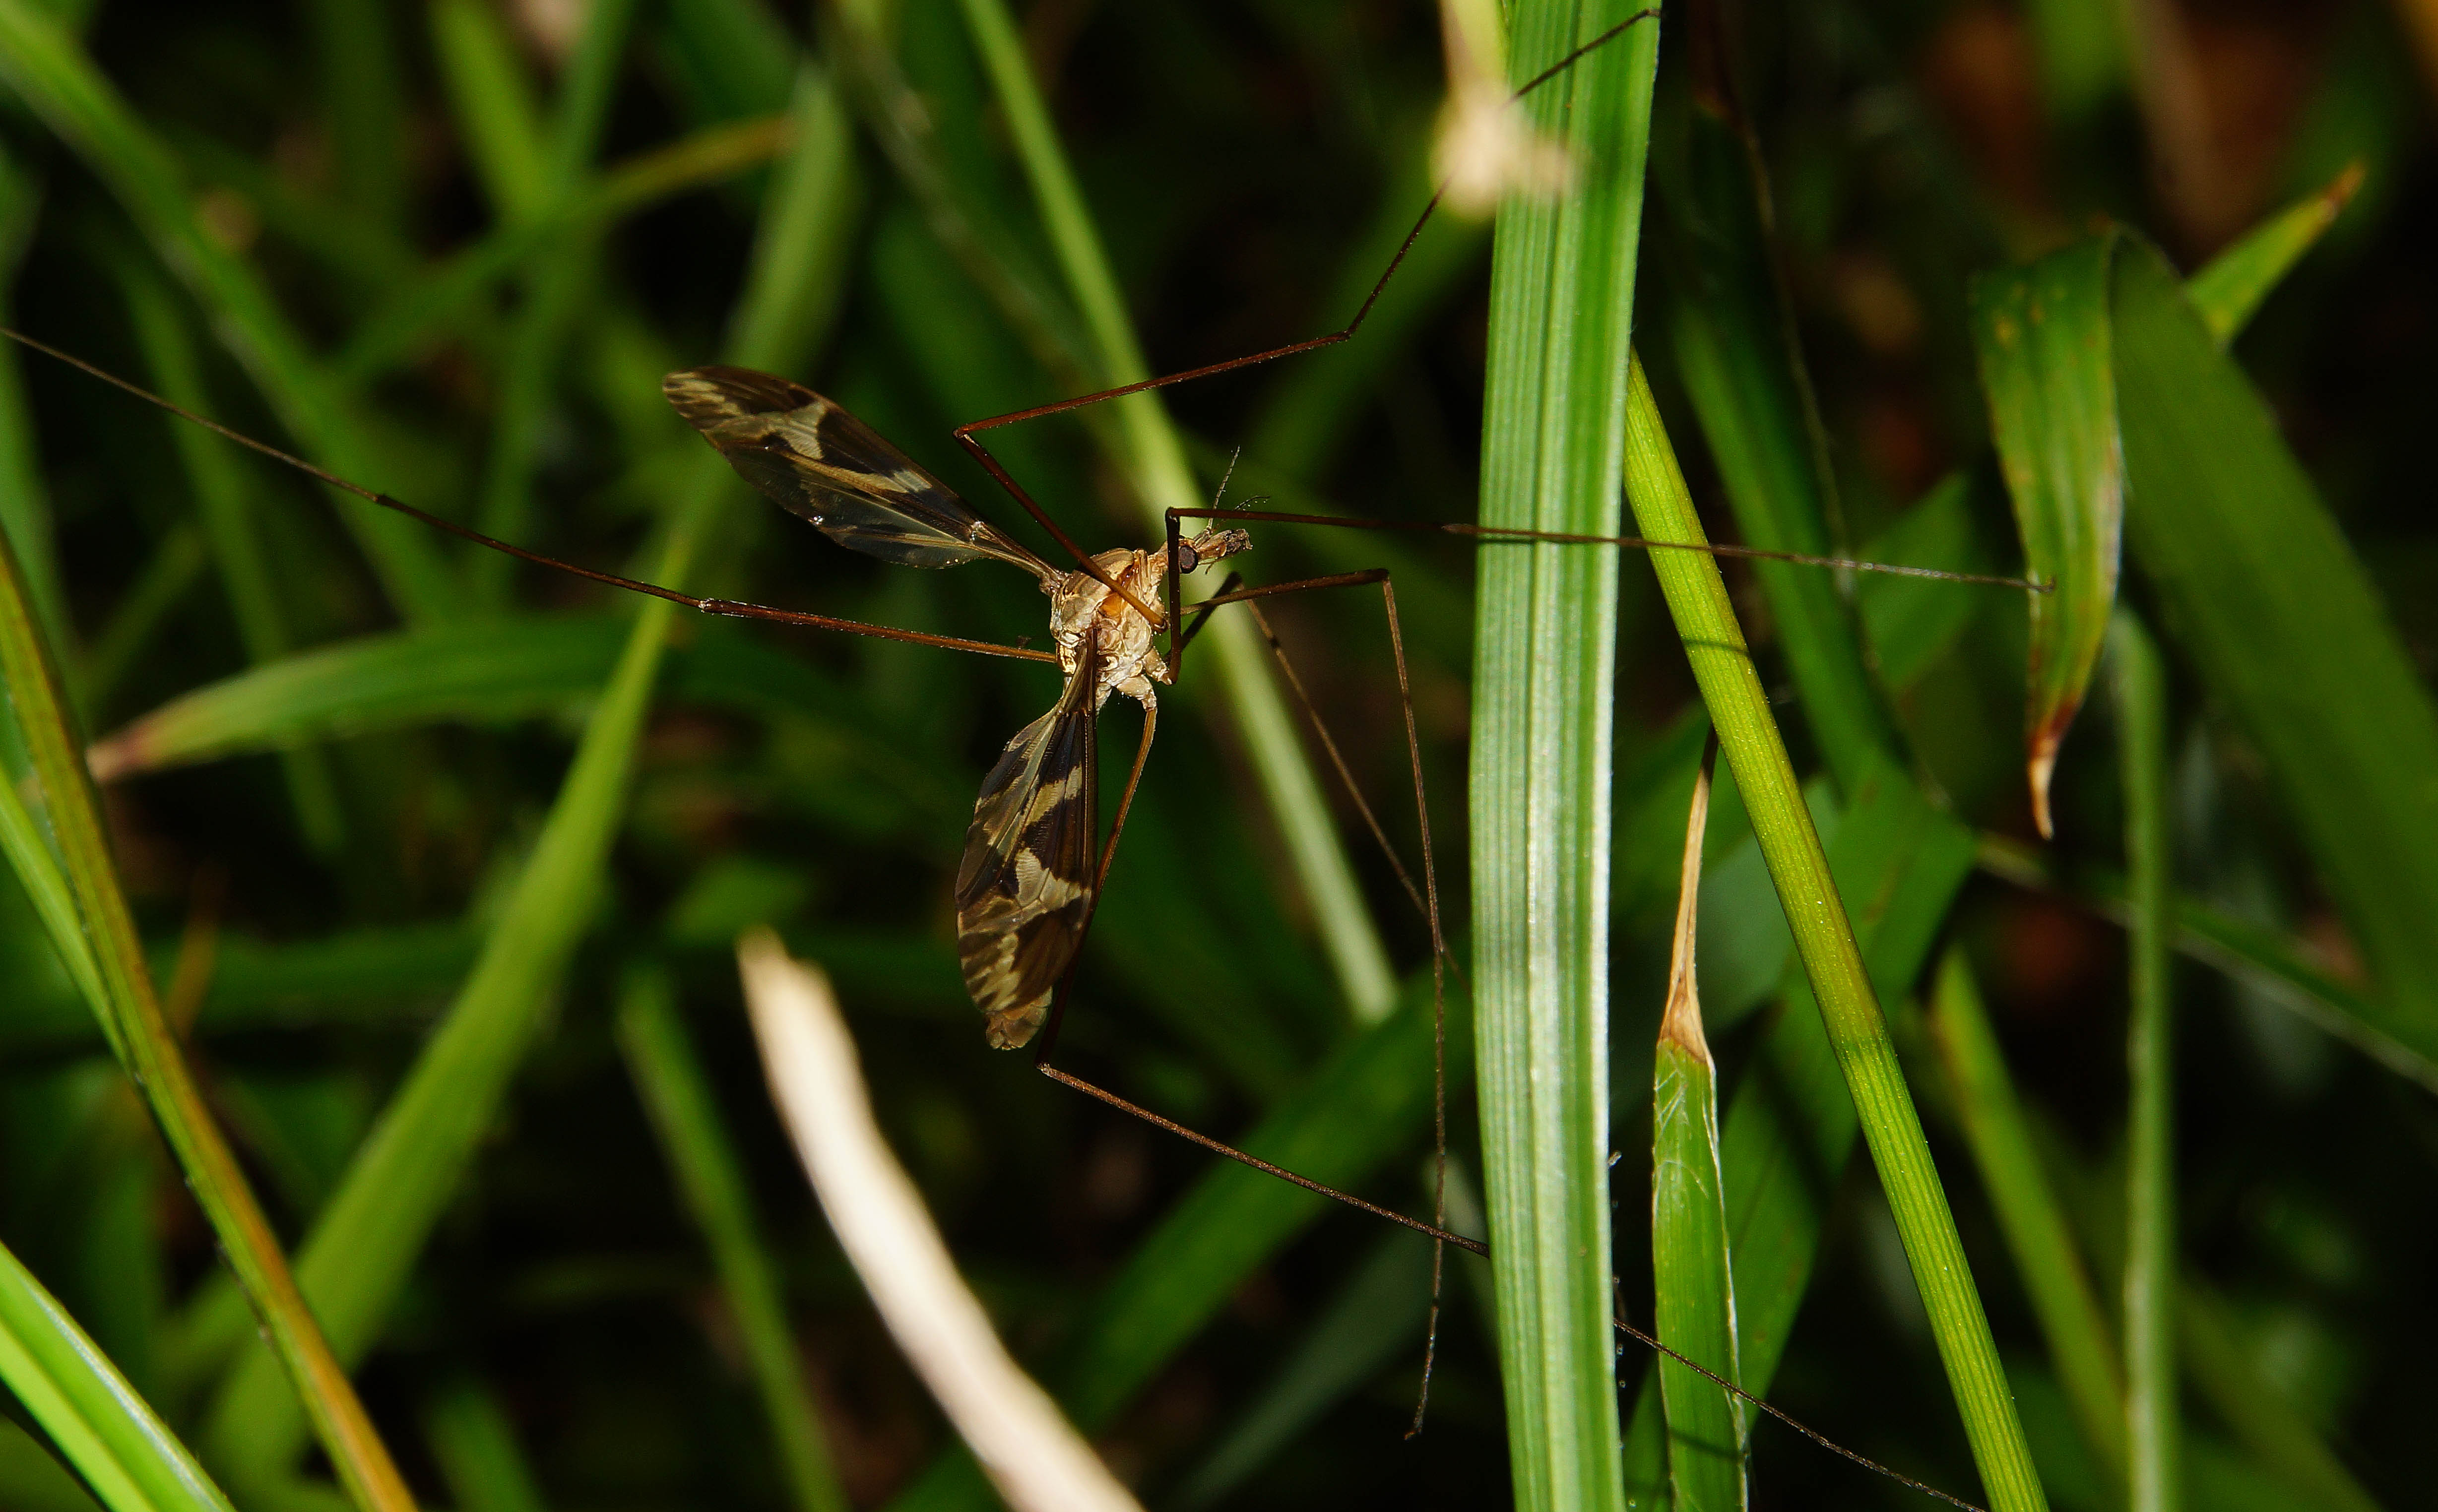
nature, grass, photo, green, insect, macro, fauna, invertebrate, close up, animals, dragonfly, naturaleza, a77, damselfly, grasshopper, g, ggl1, gaby1, xovesphoto, animales, gphoto, xelodegalicia, sonya77v, sonyslta77v, tamrom24135, macro photography, arthropod, gabrielcoru a, grass family, plant stem, dragonflies and damseflies